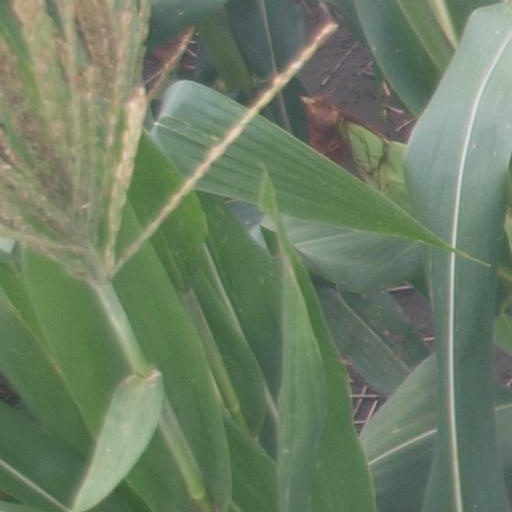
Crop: maize; corn